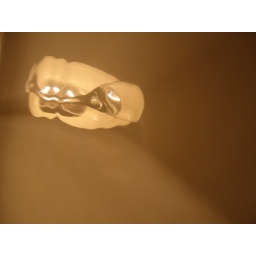
while it was in the oven i played with my light and my new glasses